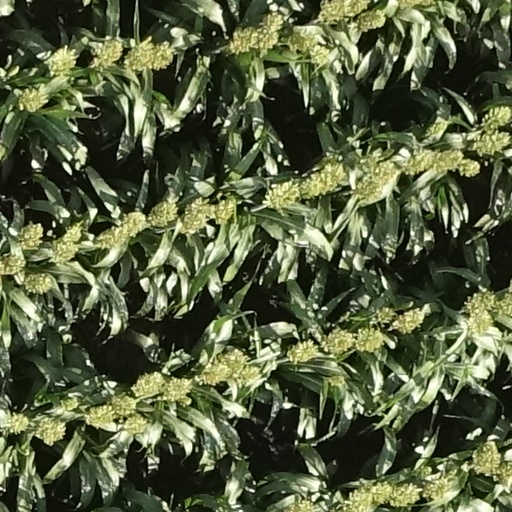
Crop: sorghum